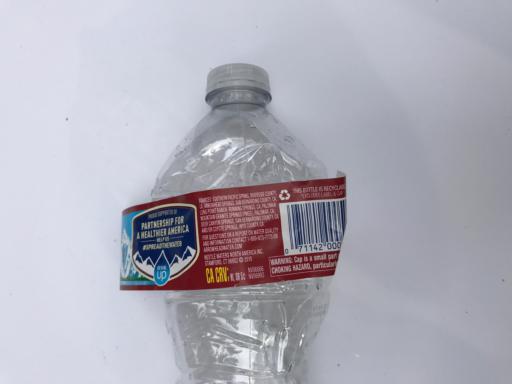
Waste category: plastic